Enrique Meza Jr

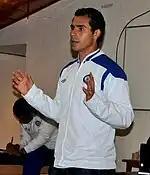
Meza coaching Cruz Azul's under-17 team in 2011

Shortly after retiring, Meza became his father's assistant coach at Pachuca, being a part of the staff when the club won two CONCACAF Champions' Cups and the 2007 Clausura. In 2009, while scouting for players in Ghana, due to heath scares about influenza, he was arrested for three days before being deported back to Mexico through Nigeria, despite having a permit to transit in the country.